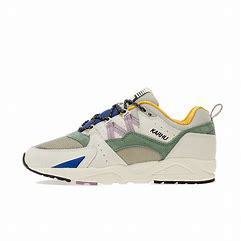
Brand: Karhu
Model: 100